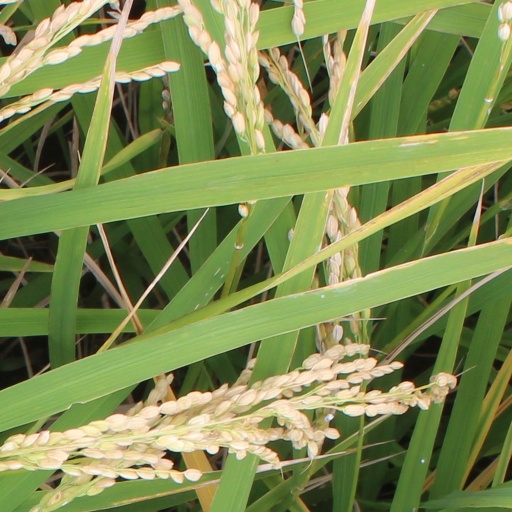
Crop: rice